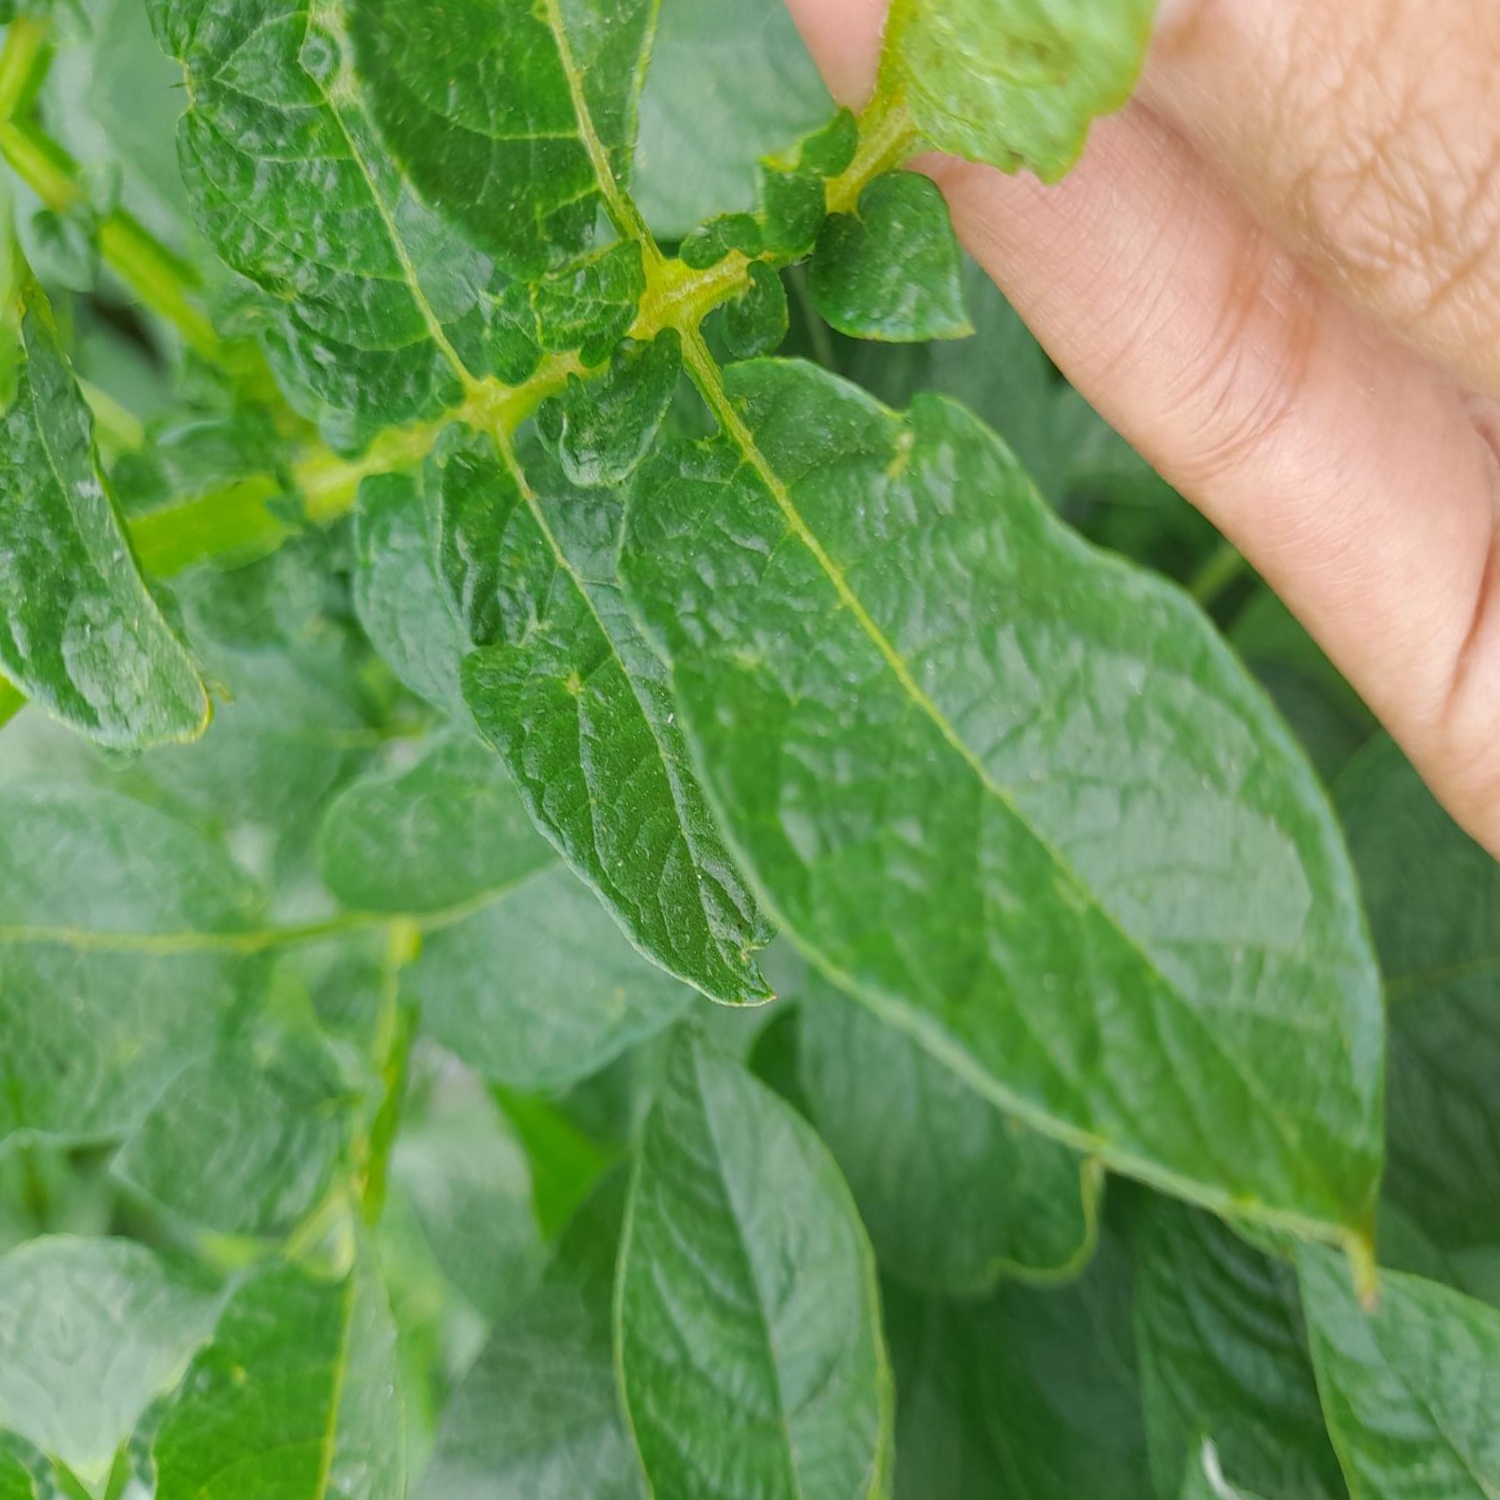
Etiqueta: Virus